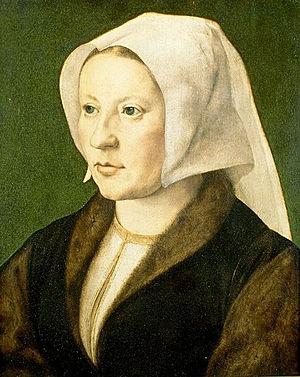
Peintre, dessinateur, graveur, Jean Gossart, ou Jan Gossaert, dit Mabuse est un artiste romaniste de style maniériste de l'École d'Anvers. Il est un précurseur de ce "style italianisant d'Anvers", qui relie la tradition flamande du XVᵉ siècle, attentive à la recherche minutieuse du monde réel, à la "manière moderne" italienne dans le rendu de la perspective et la relation entre personnages et environnement.
Ceci est une liste des reines consorts de Norvège. Cette liste couvre une longue période durant laquelle le rôle de ces épouses a beaucoup changé. Chaque reine a ainsi eu un parcours différent, qui alla même jusqu'à celui de gouverner le pays ou bien d'exercer le rôle de régente. Le mariage avec le roi de Norvège répondait le plus souvent à des alliances politiques. Il fut ainsi interdit pendant longtemps au roi d'épouser une roturière. En raison de l'union avec le Danemark et la Suède, les reines d'entre 1380 et 1814 étaient aussi reine du Danemark et les reines d'entre 1814 et 1905 reines de Suède.